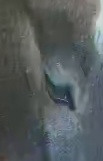
Face region: eyes (orbital_tightening_and_eye_area)
Pain indicator: obviously_present